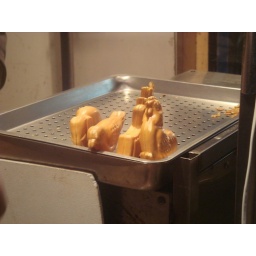
Really cute soft egg cakes which comes in different shapes from an elephant, cock and even a gun!